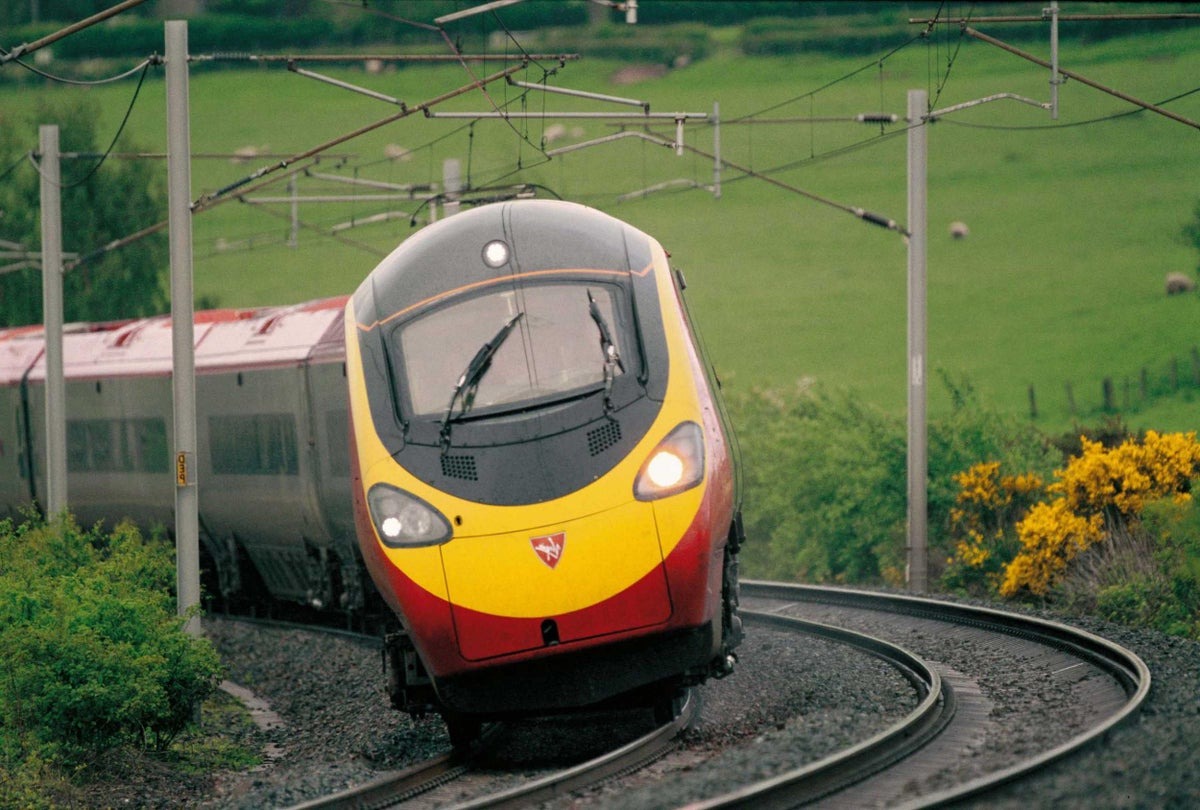
Vehicle type: Trains